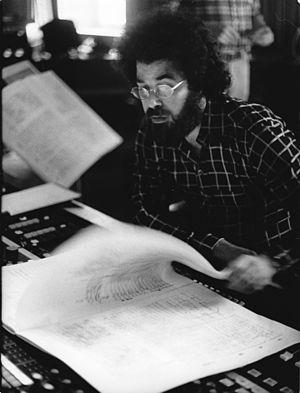
Giuseppe Sinopoli est un chef d'orchestre et compositeur italien, né le 2 novembre 1946 à Venise et mort le 20 avril 2001 à Berlin.